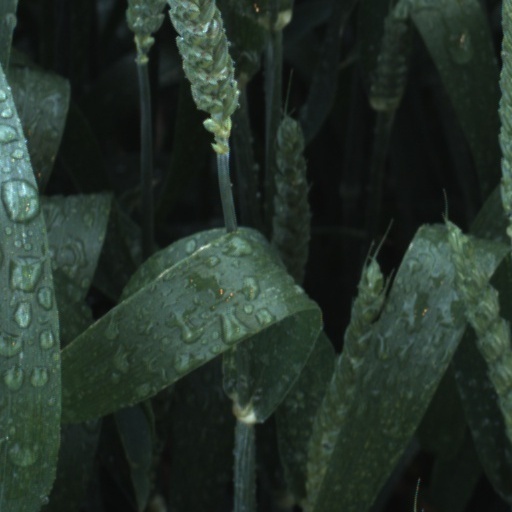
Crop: wheat